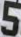
Number: 5